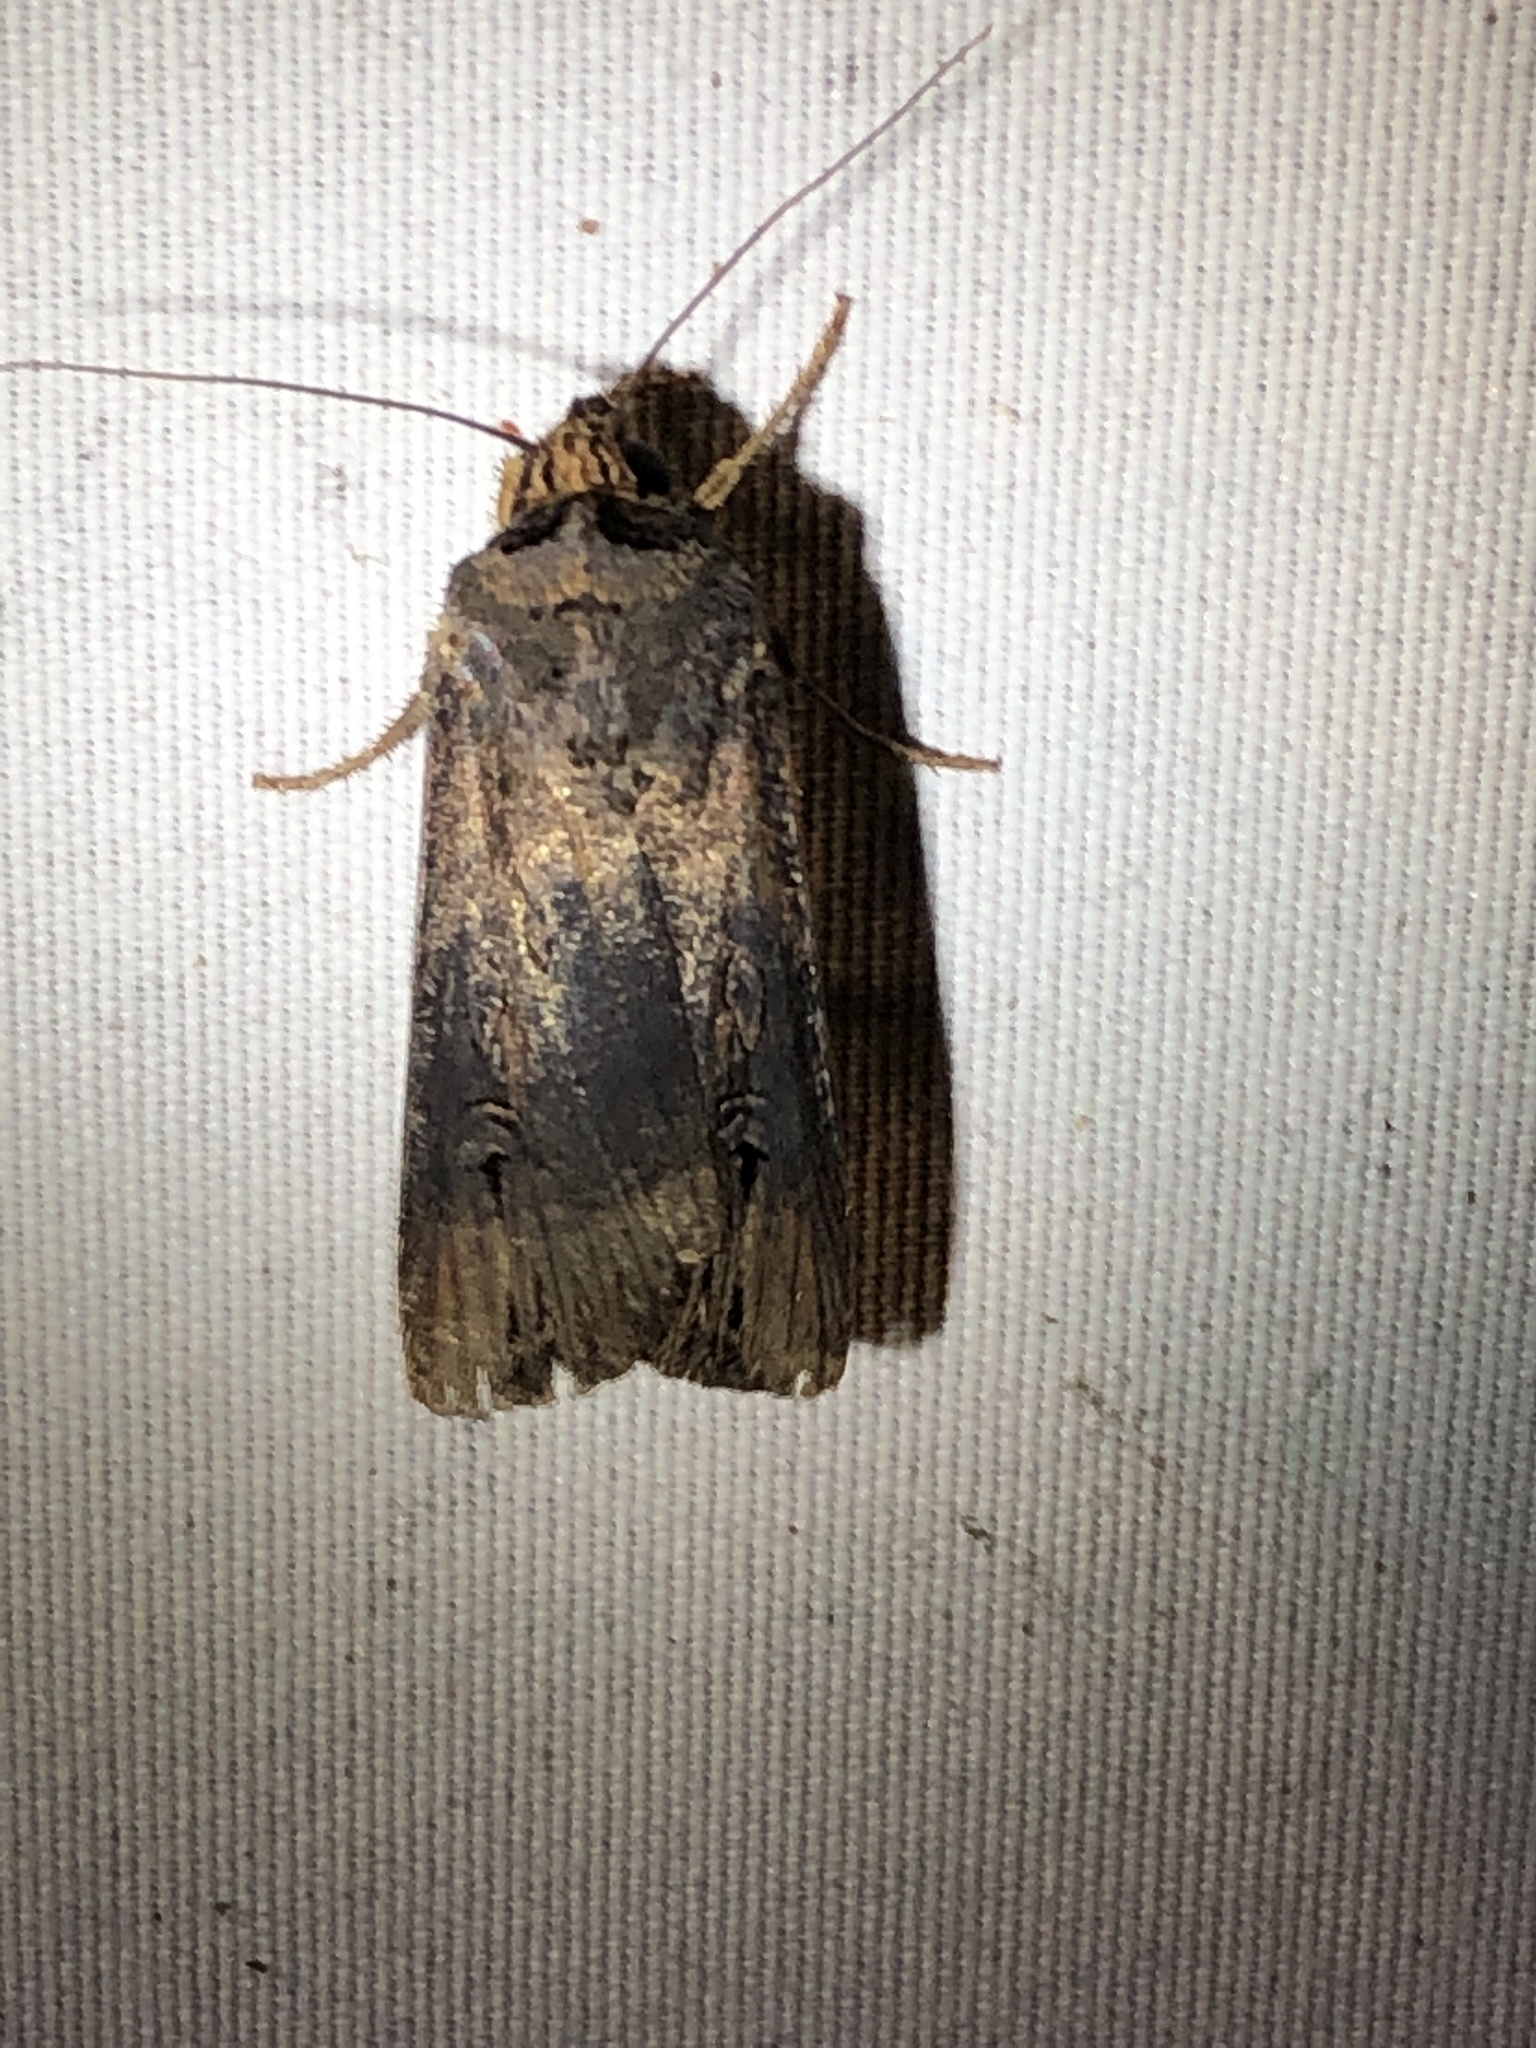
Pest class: cutworms